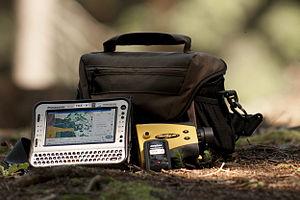
Matérile pour l'aménagement forestier (technologie Field-Map[1]).
En foresterie, l'aménagement forestier est la planification rationnelle de la gestion d'un massif forestier ou idéalement de parcelles homogènes ou cohérentes du point de vue biogéographique.
Field-Map est un nom de marque de l'Institut de recherche sur les écosystèmes forestiers. Il est utilisé pour un ensemble de produits logiciels et matériels pour la cartographie. Ces outils proposent une solution pour la cartographie des écosystèmes forestiers en temps réel et la collecte des données lors des examens sur le terrain. L'application travaille avec la base de données relationnelle multi-niveaux et est capable de communiquer avec des périphériques externes tels qu'un GPS, un télémètre laser et un inclinomètre.